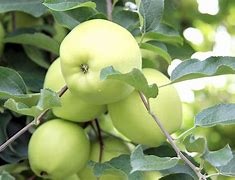
Label: apple